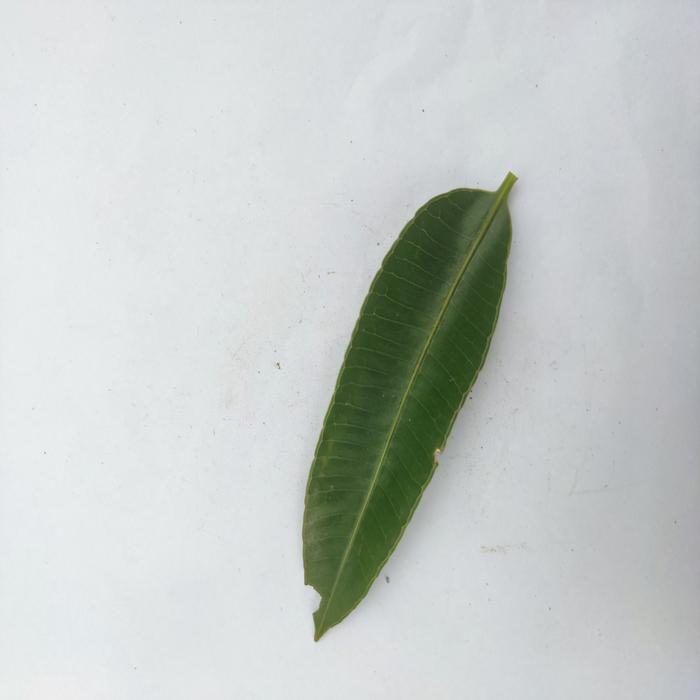
Crop: Hog Plum
Leaf condition: Heathy_Leaf